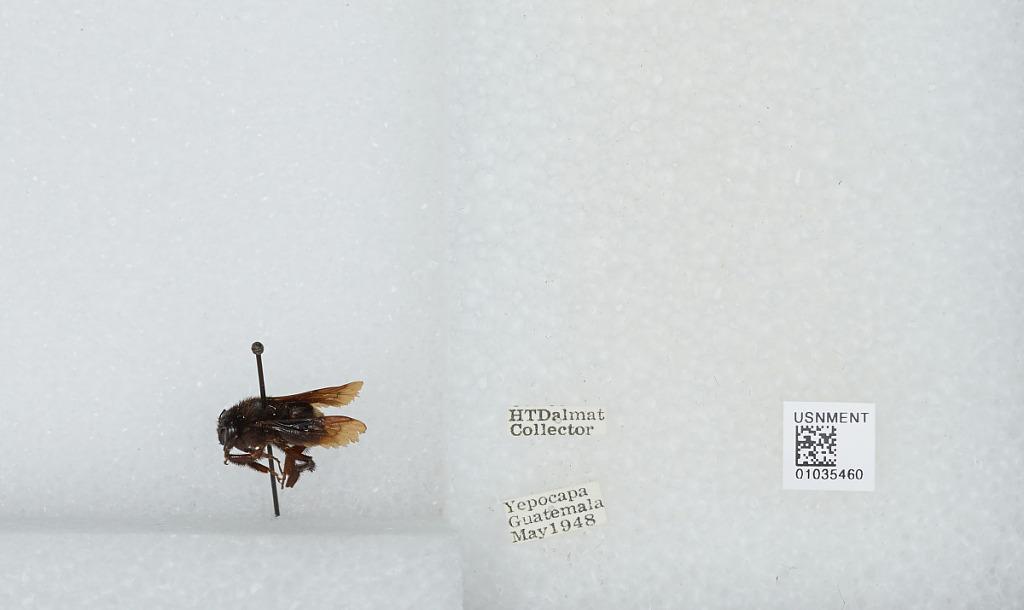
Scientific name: Bombus (Pyrobombus) mixtus Cresson
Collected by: H. Dalmat
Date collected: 1948-5-
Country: Guatemala
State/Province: Yepocapa